Namrata Brar

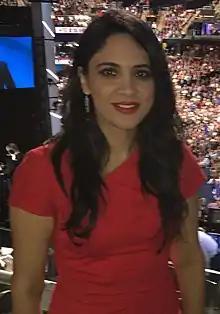
Brar in 2016

Namrata Brar is an Indian-American journalist, investigative reporter and news anchor. She is the former US Bureau Chief for NDTV. Brar is the great-grand-niece of noted Hungarian-Indian painter Amrita Sher-Gil.